Hillary Clinton as Secretary of State

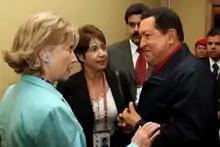
Clinton meets with President Hugo Chávez at the Summit of the Americas on April 19, 2009

In February 2009, Clinton made her first trip as secretary to Asia, visiting Japan, Indonesia, South Korea, and China on what she described as a "listening tour" that was "intended to really find a path forward." She continued to travel heavily in her first months in office, often getting very enthusiastic responses by engaging with the local populace.